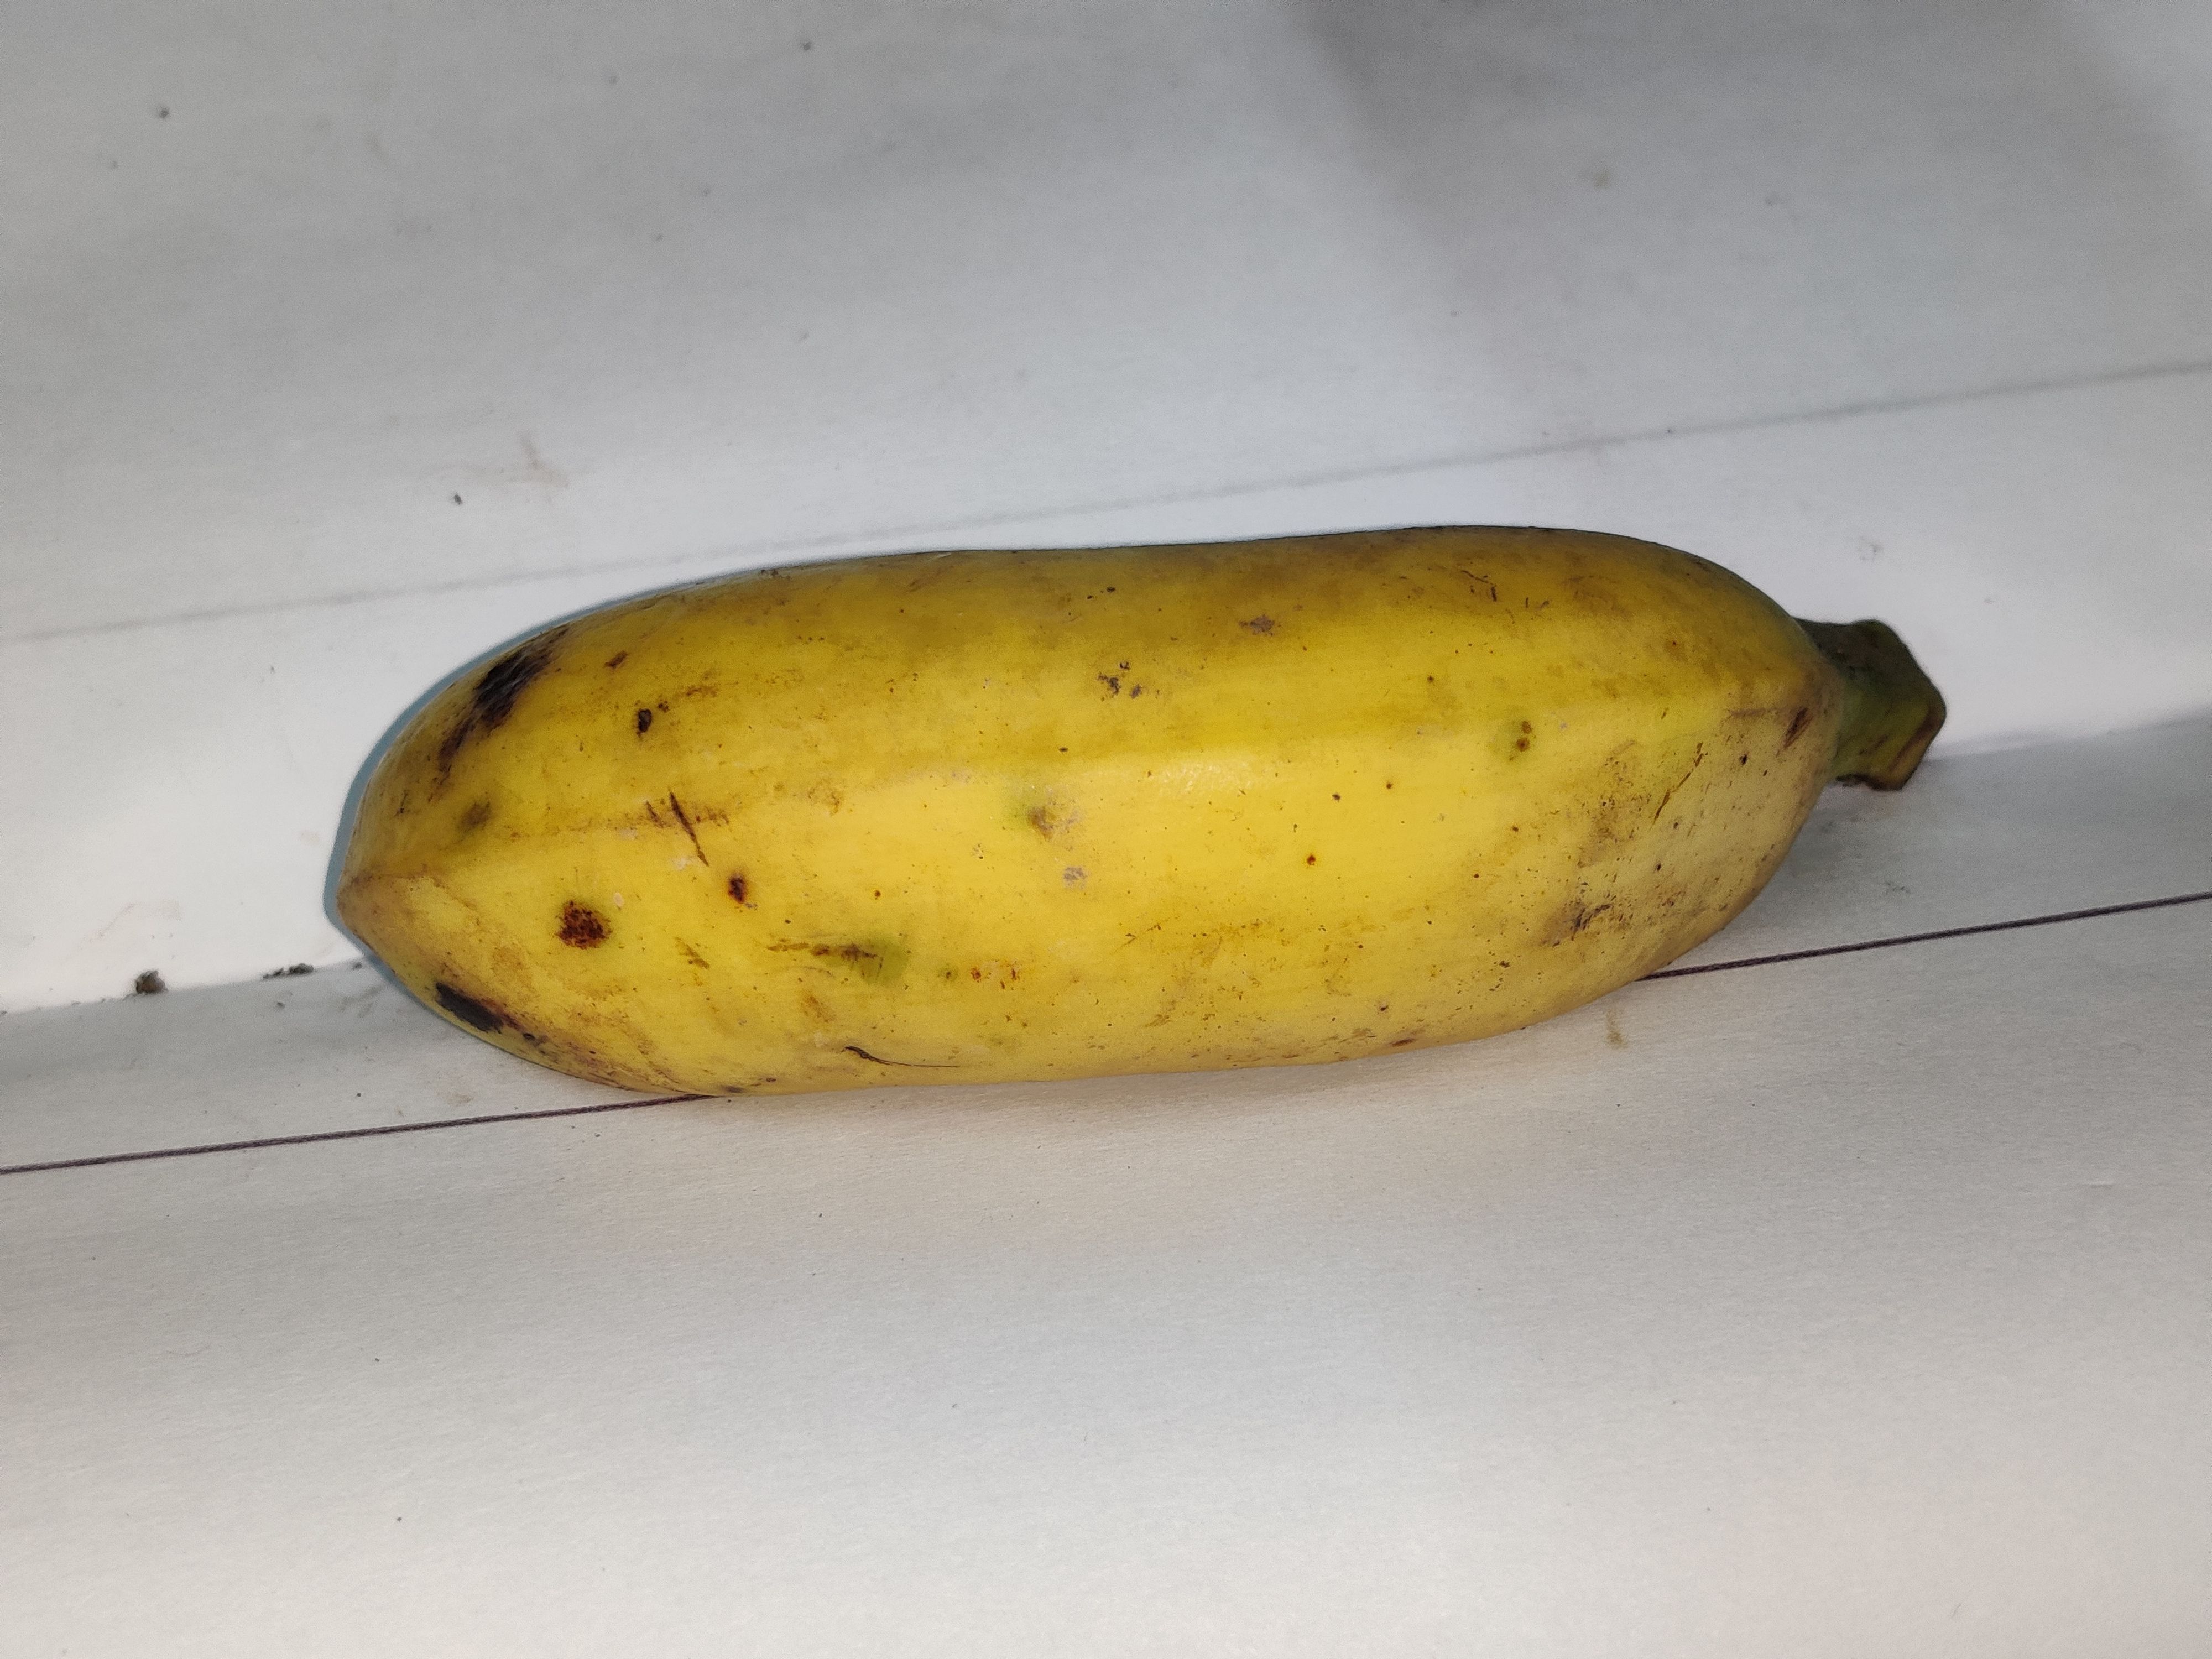
Fruit: banana
Grade: 2nd-grade